Henas

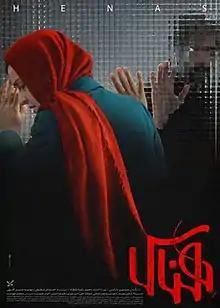
Film poster

Henas is a 2022 Iranian drama film directed by Hossein Darabi and written by Ehsan Saghafi and Mahdieh Einollahi. The film was screened for the first time at the 40th Fajr Film Festival where it was nominated for Best Original Score.